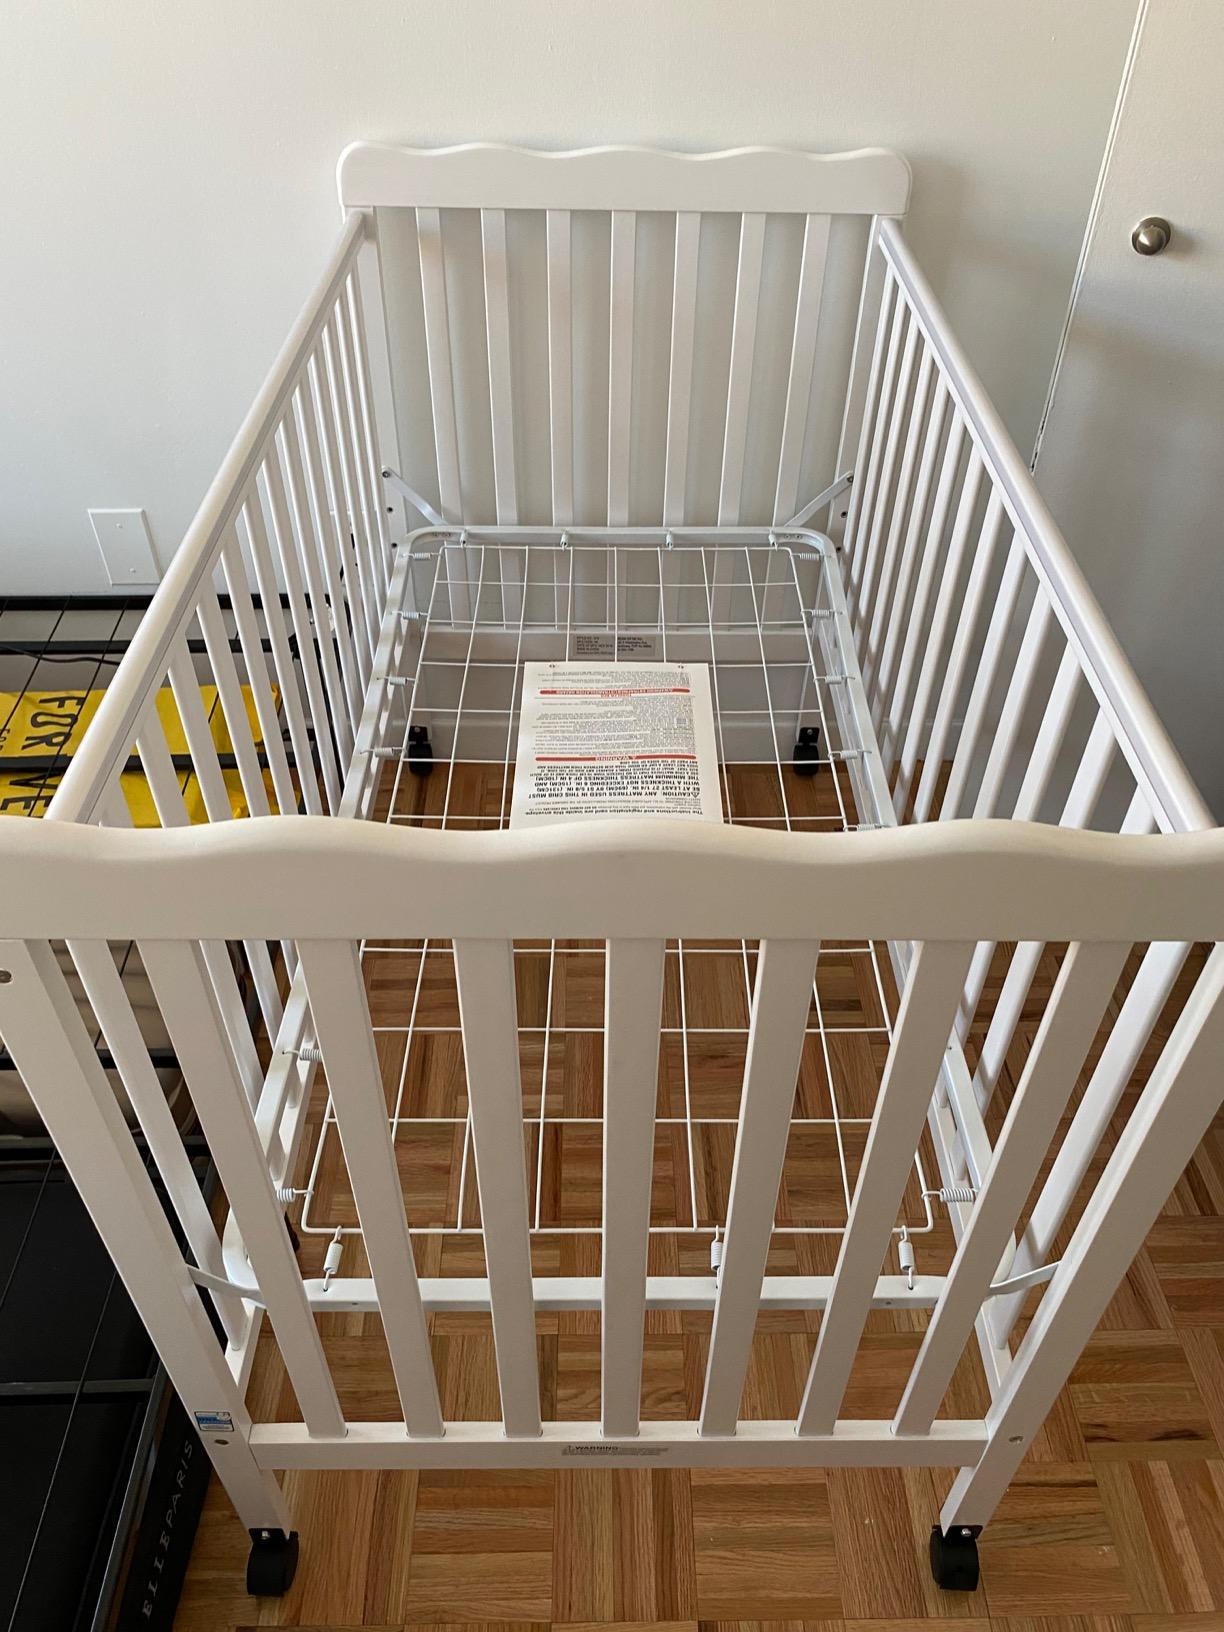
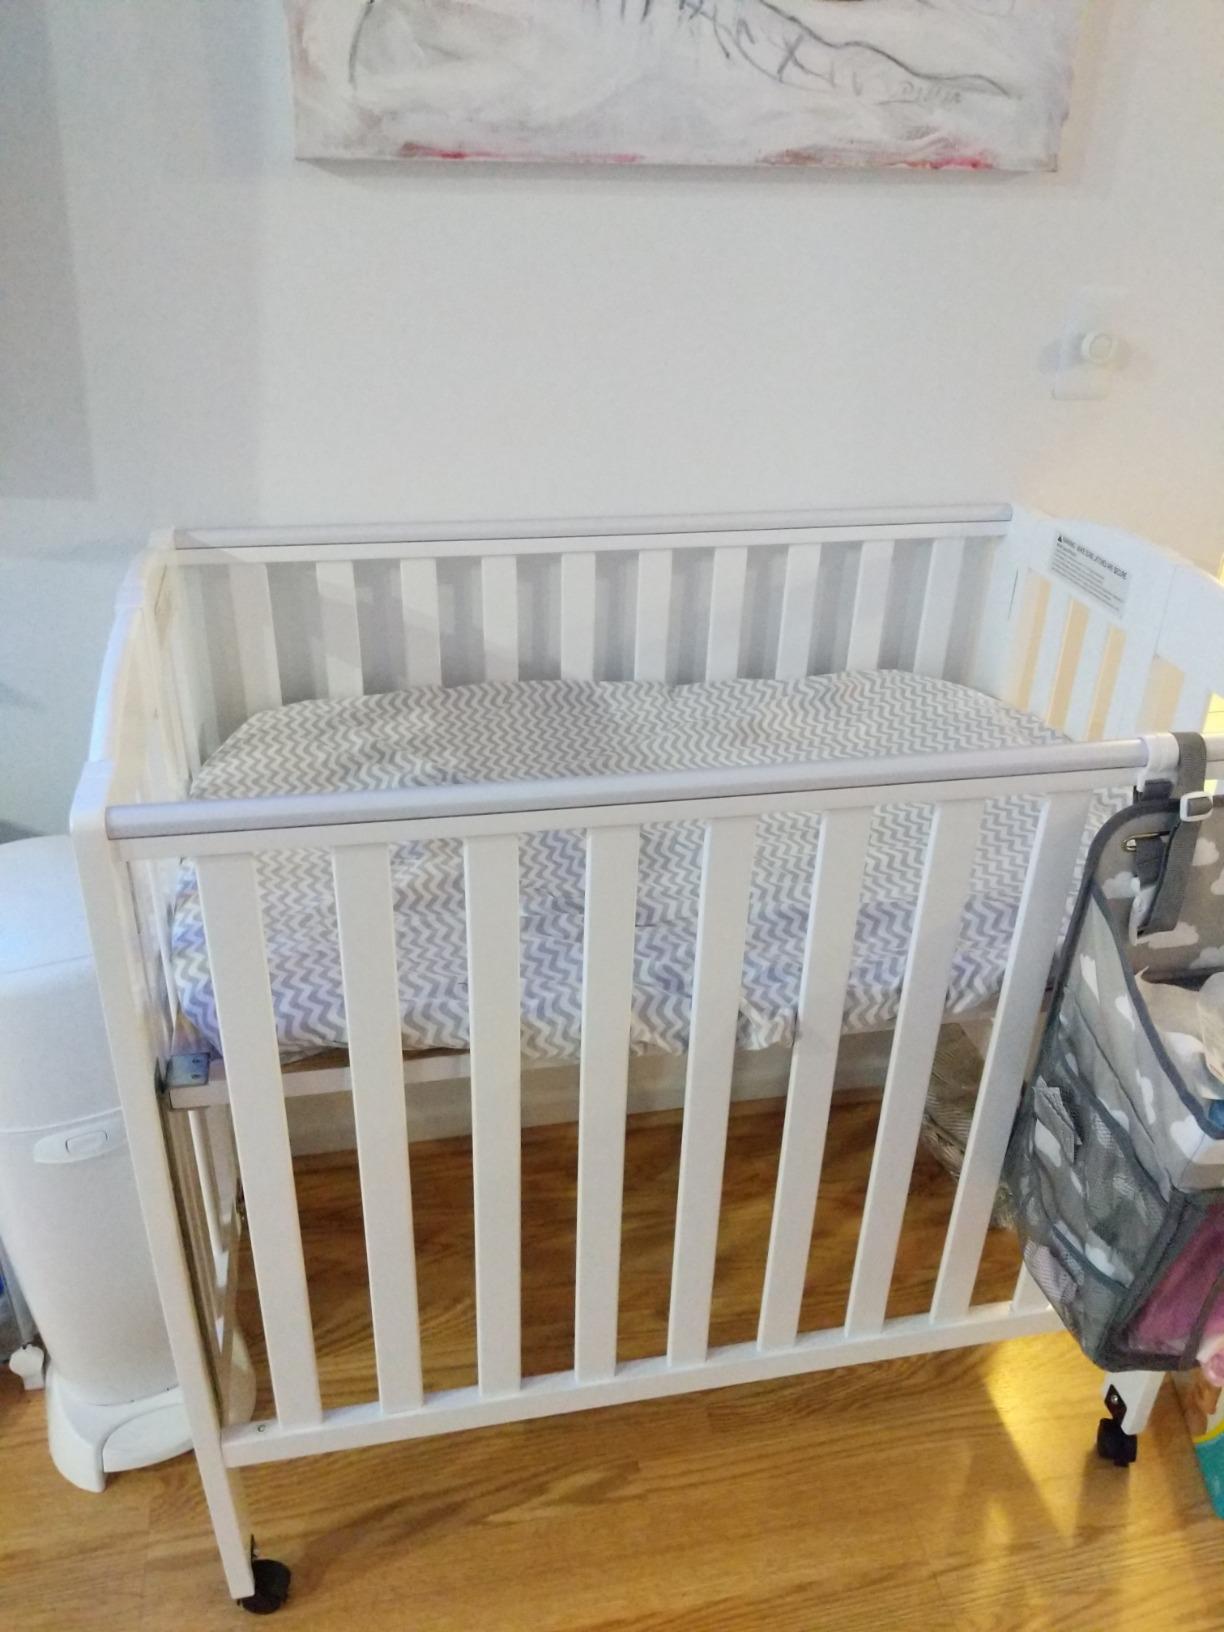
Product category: products_crib
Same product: no